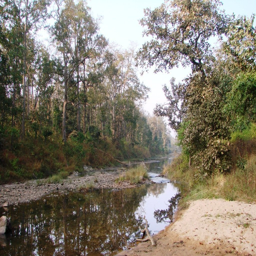
cluster of trees in the forest